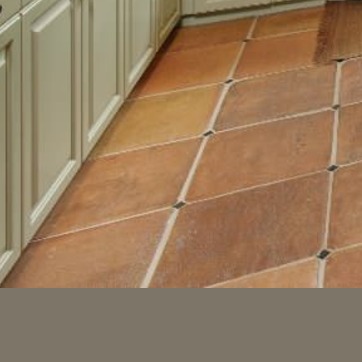
Material: tile